The Beautiful Adventure (1932 French-language film)

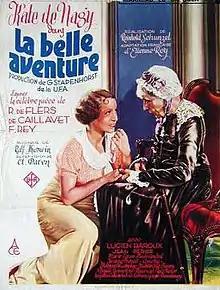

The Beautiful Adventure is a 1932 German French-language romantic comedy film directed by Roger Le Bon and Reinhold Schünzel and starring Jean Périer, Paule Andral and Daniel Lecourtois. It is a French-language version of the German film "The Beautiful Adventure". As was common at the time, the two films were shot in completely different versions with major changes to the cast and some scenes.